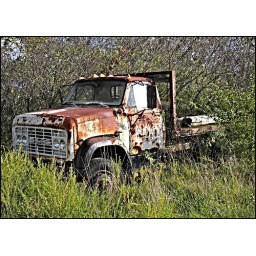
I found this great old truck in a local field behind a barn.....